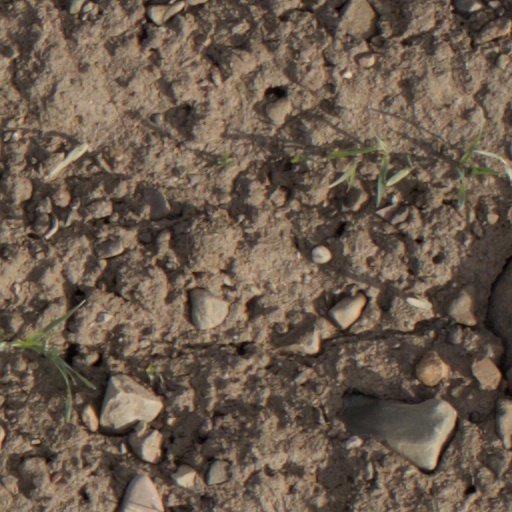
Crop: wheat